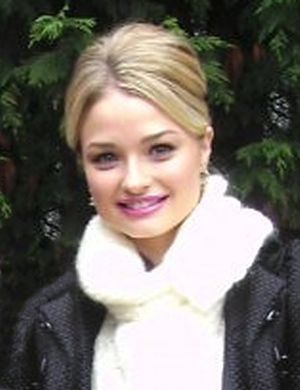
Emma Rigby
Emma Rigby  2011
Emma Rigby er en engelsk skuespiller og model. Hun blev født på St. Helens Merseyside. Emma Rigby er bedst kendt for sin rolle som Hannah Ashworth i serien Hollyoaks.